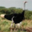
Label: bird